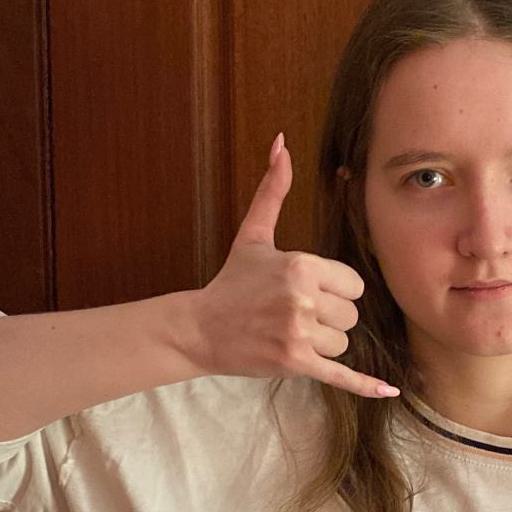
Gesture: call